Los Hermanos Dalton

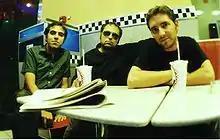
Los Hermanos Dalton (The Dalton Brothers) from left to right, Jesús, Josema and Carlos

Los Hermanos Dalton is a Spanish pop-rock indie band from San Fernando, Cadiz. The name comes from the Lucky Luke's characters, The Dalton's brothers.